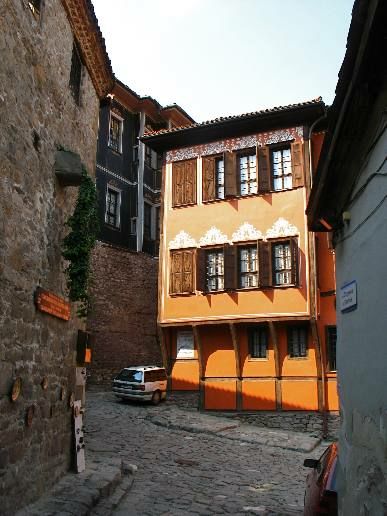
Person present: No